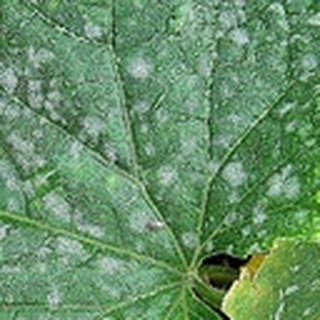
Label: cotton_powdery_mildew